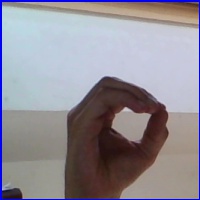
Letra: O